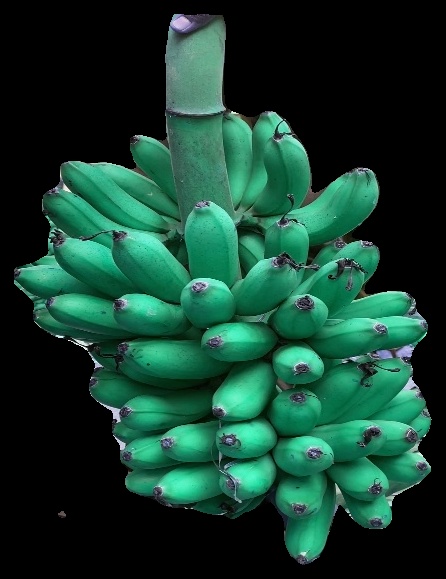
Variety: rasbale
Grade: grade1